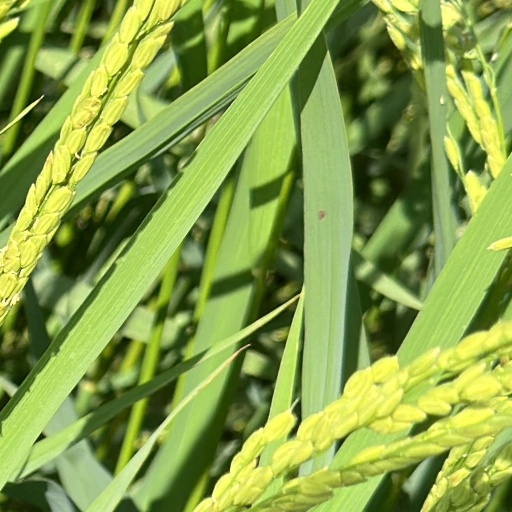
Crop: rice